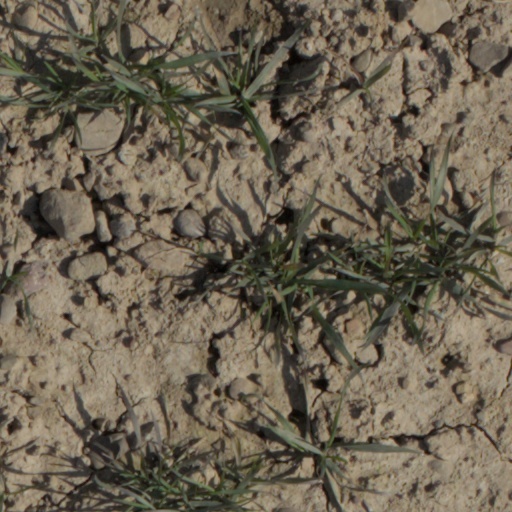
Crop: wheat